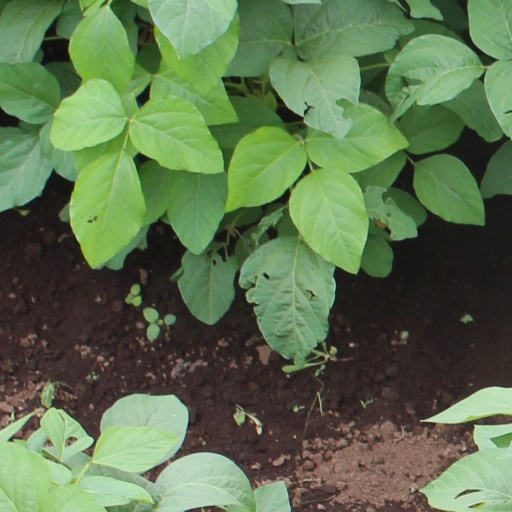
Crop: soybean